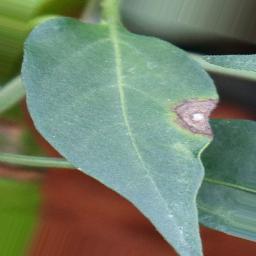
Label: cercospora